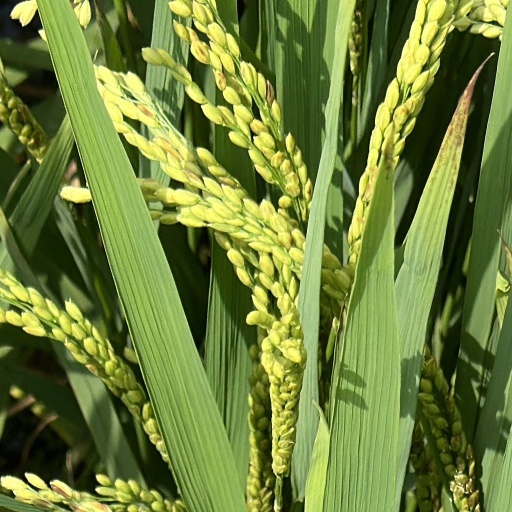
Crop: rice